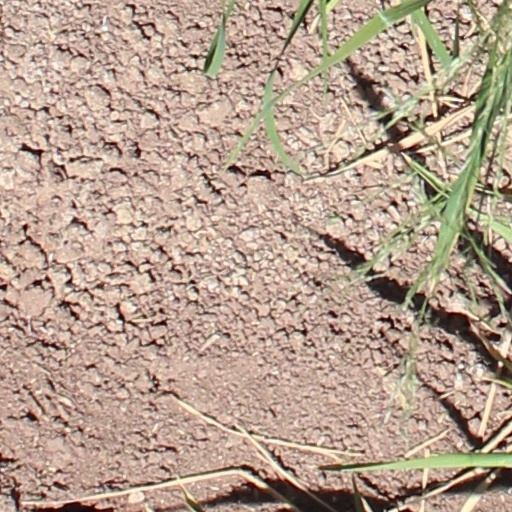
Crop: wheat